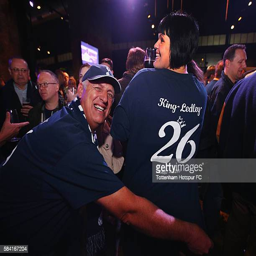
fans show their passion and support during a fan event